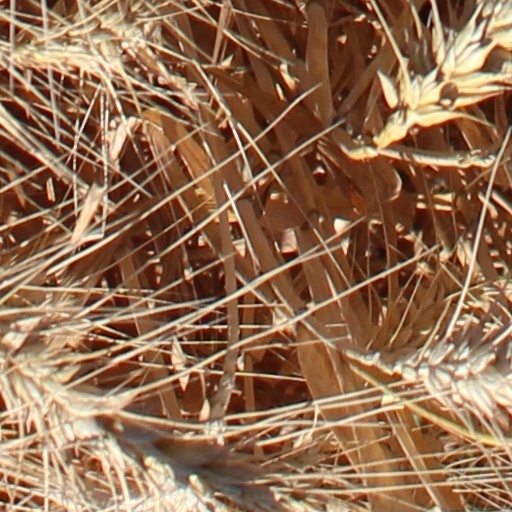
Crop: wheat